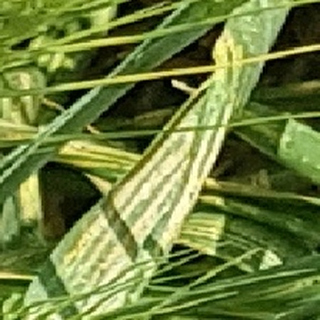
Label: wheat_yellow_rust